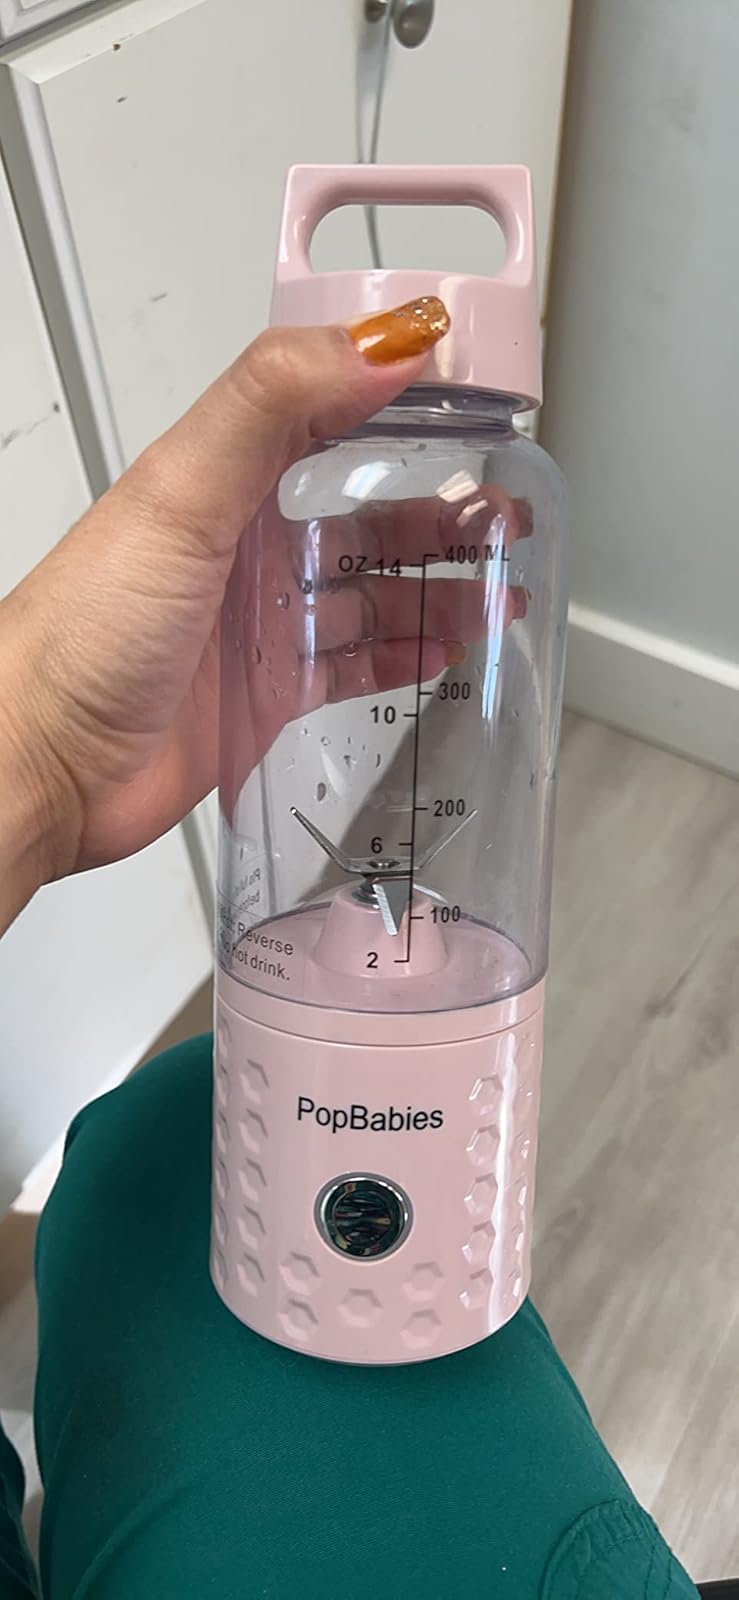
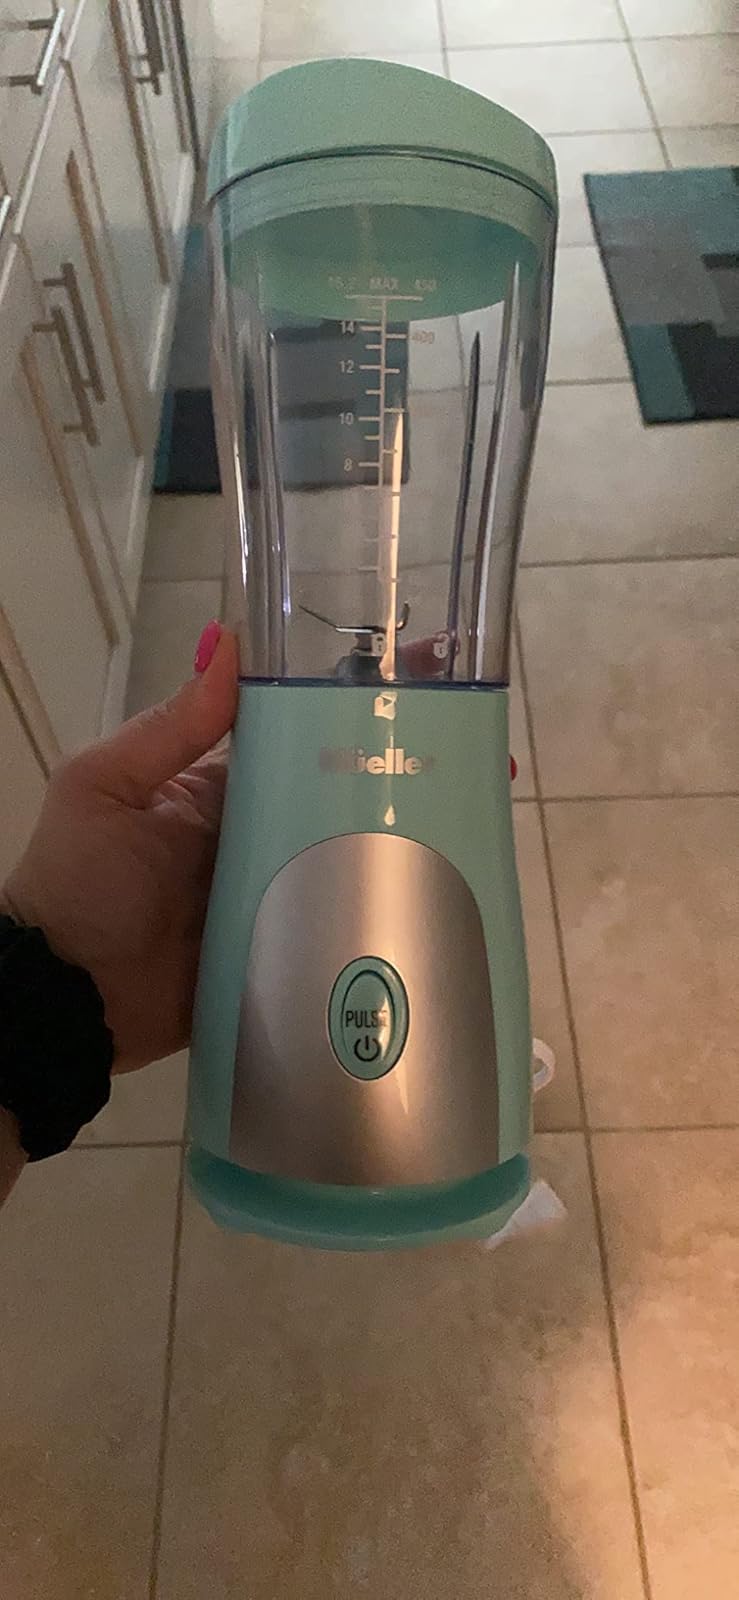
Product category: items_blender
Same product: no